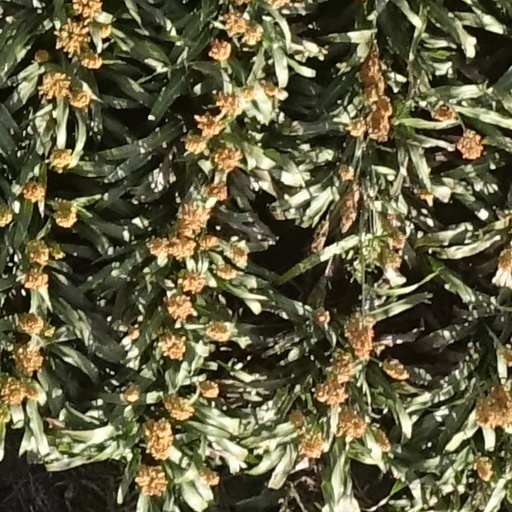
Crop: sorghum